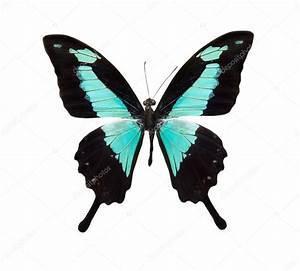
butterfly